1st Tirailleur Regiment

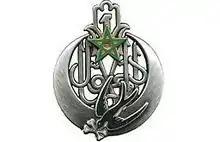
Insignia of the 1st Tirailleur Regiment

The 1st Tirailleur Regiment is a mechanized infantry unit of the French Army, created in 1994 under the command of the 7th Armoured Brigade. It is mainly composed of active soldiers but also reservists, deployed both overseas and in internal security tasks such as Operation Vigipirate. It is currently the only tirailleur regiment in the French army.